Force of Nature: The David Suzuki Movie

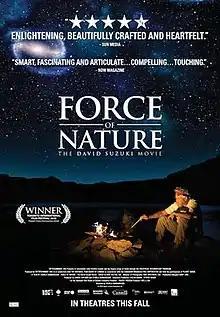
Film poster

Force of Nature: The David Suzuki Movie is a 2010 Canadian documentary film, directed by Sturla Gunnarsson. The film profiles Canadian science broadcaster and environmental activist David Suzuki.